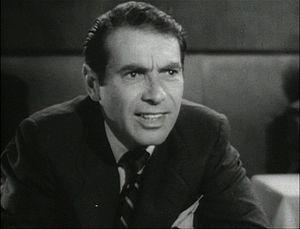
Ève est un film américain réalisé par Joseph L. Mankiewicz et produit par laTwentieth Century Fox, sorti en 1950, et lauréat de six oscars.
Gary F. Merril est un acteur américain, né le 2 août 1915 et mort le 5 mars 1990 dans sa maison du Maine des suites d'un cancer, à l'âge de 74 ans.